Jacob Zuma

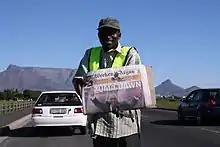
A Cape Town news vendor displays the headline "Zuma Dawn" on 10 May 2009

Just over a week after the Polokwane conference, the NPA reinstated charges against Zuma and served him an indictment to stand trial on 12 fraud charges, two corruption charges, and one charge each of racketeering and money laundering. According to the Constitution, he would have been rendered ineligible for the national presidency had he been convicted and sentenced to imprisonment. However, on 12 September 2008, the charges were declared unlawful on a technicality. The presiding judge also expressed a belief that the charges had been the result of a political conspiracy against Zuma.